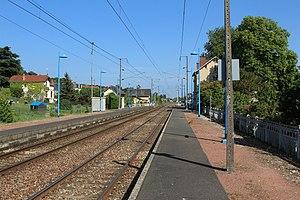
La gare de Véretz - Montlouis est une gare ferroviaire française de la ligne de Vierzon à Saint-Pierre-des-Corps, située sur le territoire de la commune de Montlouis-sur-Loire, à proximité de Véretz, dans le département d'Indre-et-Loire, en région Centre-Val de Loire.